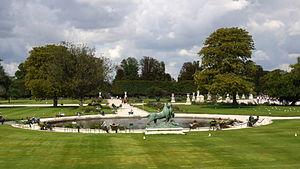
jardin des Tuileries, Paris, France
Les fontaines du Jardin des Tuileries font partie intégrale du Jardin des Tuileries, situé dans le 1ᵉʳ arrondissement de Paris, entre la Seine avec la quai des Tuileries au sud, la rue de Rivoli au nord, la place de la Concorde à l'ouest et le Palais du Louvre à l'est.
Le jardin des Tuileries, parfois appelé jardins des Tuileries au pluriel, est un parc parisien du 1ᵉʳ arrondissement créé au XVIᵉ siècle, à l'emplacement d'anciennes tuileries qui lui ont donné son nom.